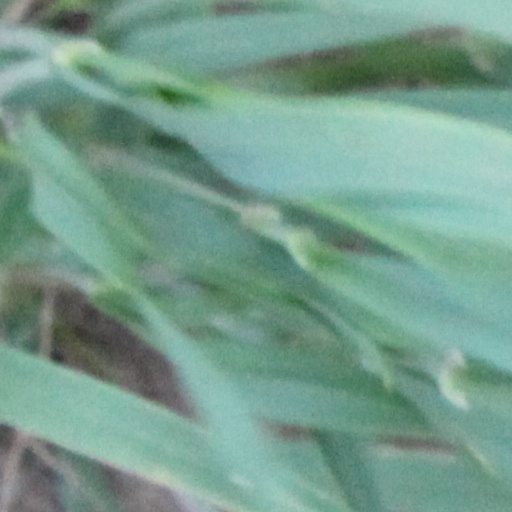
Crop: wheat